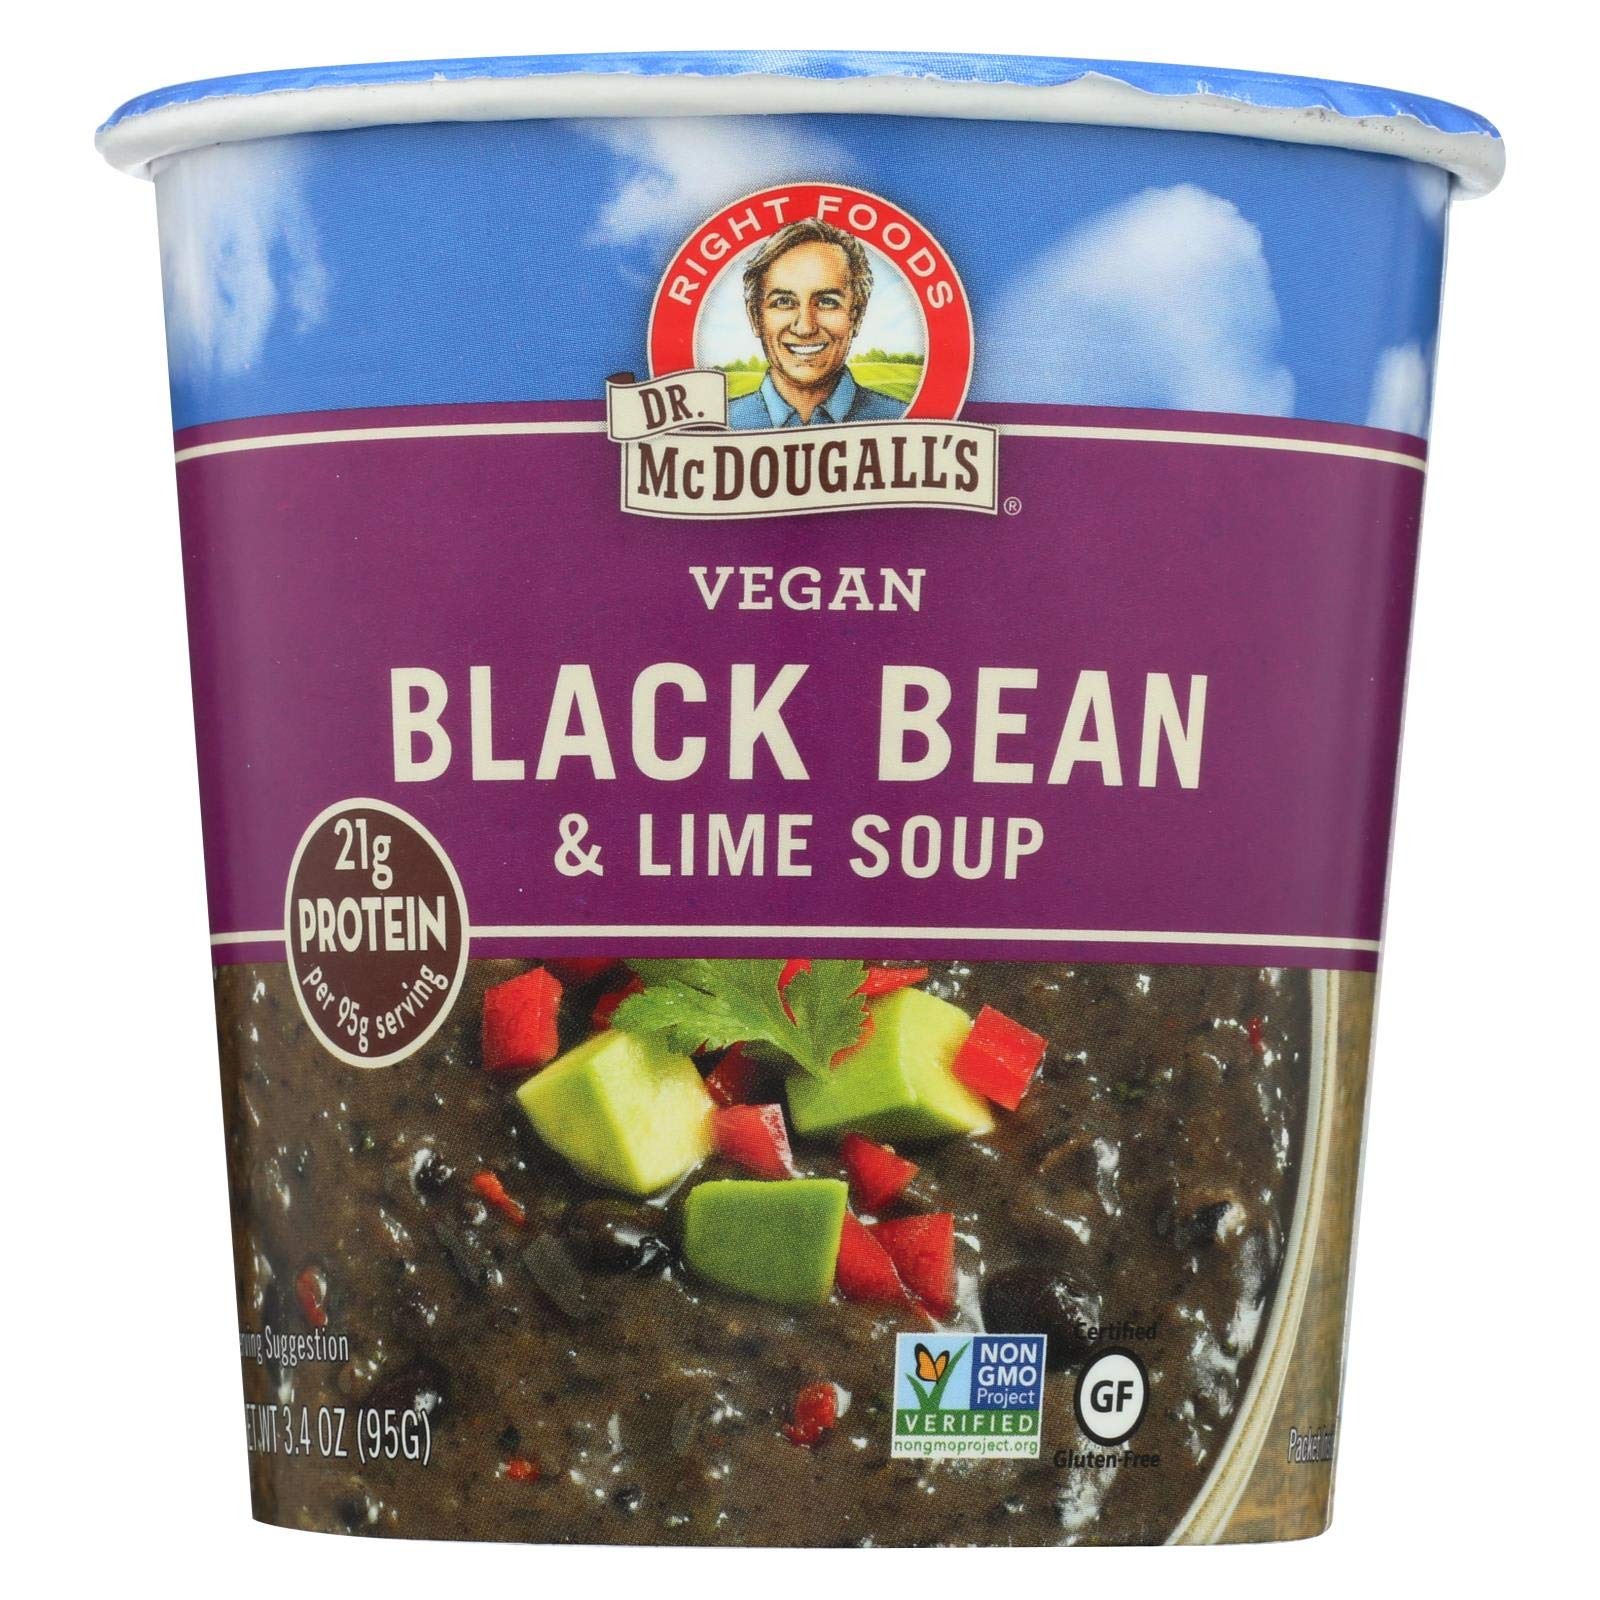
Item Name: Dr. McDougall's Vegan Black Bean and Lime Soup Big Cup - Case of 6 - 3.4 oz.
Value: 1.0
Unit: Count

Price: 25.26